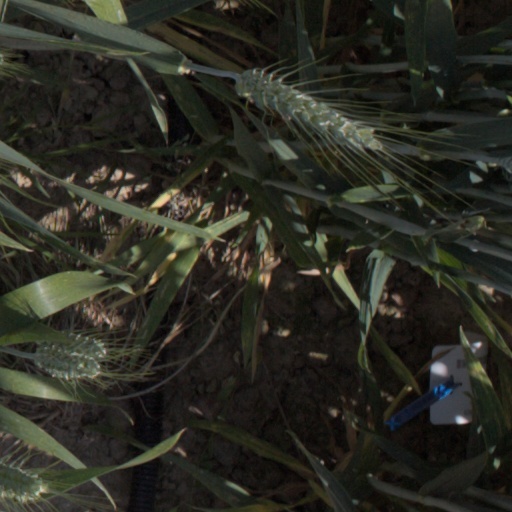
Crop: wheat